Garuda Indonesian Airways Flight 892

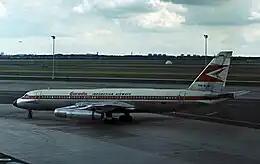
PK-GJA, the aircraft involved in the accident

On 28 May 1968, Garuda Indonesian Airways Flight 892, a scheduled international passenger flight from Jakarta to Amsterdam with stopovers in Singapore, Bangkok, Bombay, Karachi, Cairo, and Rome, crashed during the climb-out after take-off from Santa Cruz Airport for the flight's Bombay to Karachi leg. The Convair 990A jet airliner operating the flight came down at Bilalpada village near Nala Sopara, killing all 29 people on board and one person on the ground.